Mikael Antonsson

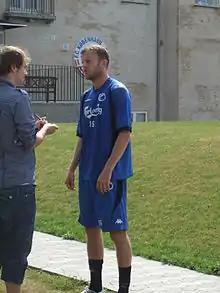

Mikael Antonsson (born 31 May 1981) is a Swedish former professional footballer who played as a defender. He currently works for the Danish Superliga side F.C. Copenhagen as assistant manager. As a player, he played professionally in Sweden, Austria, Greece, Italy, and Denmark during a career that spanned between 1996 and 2018. A full international between 2004 and 2015, he won 28 caps for the Sweden national team and was a part of their UEFA Euro 2012 squad.